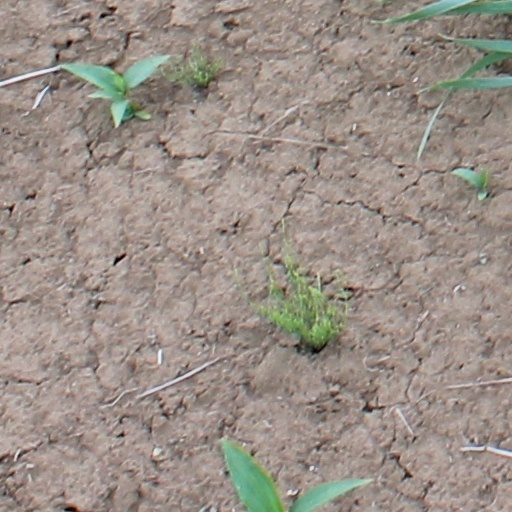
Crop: wheat